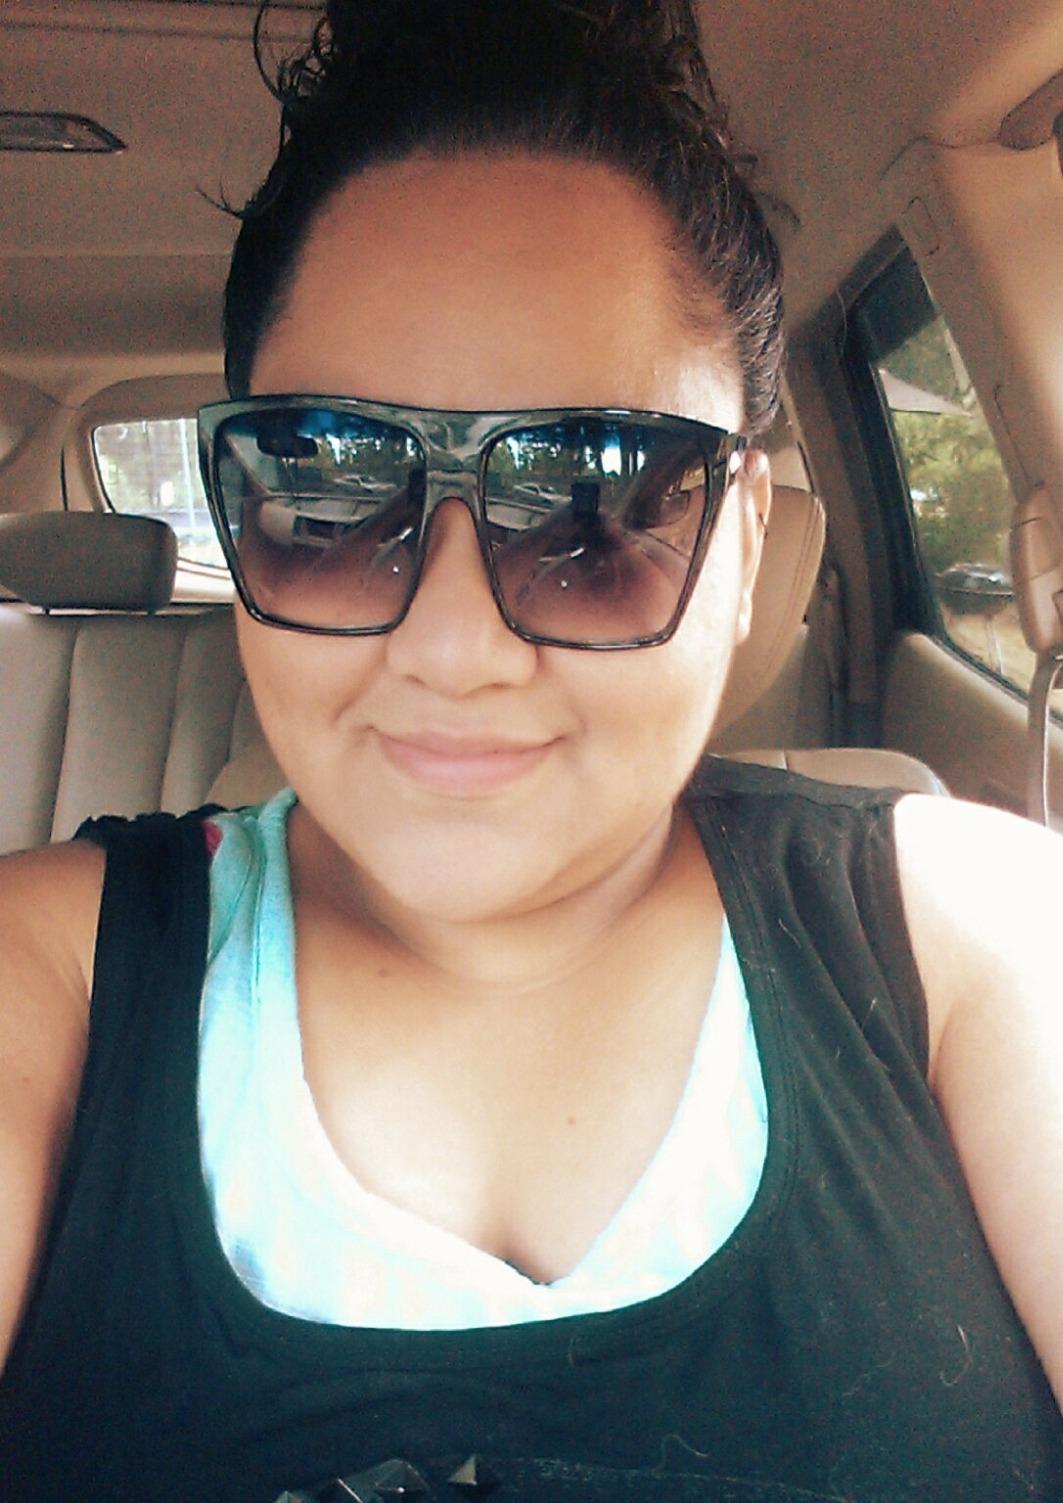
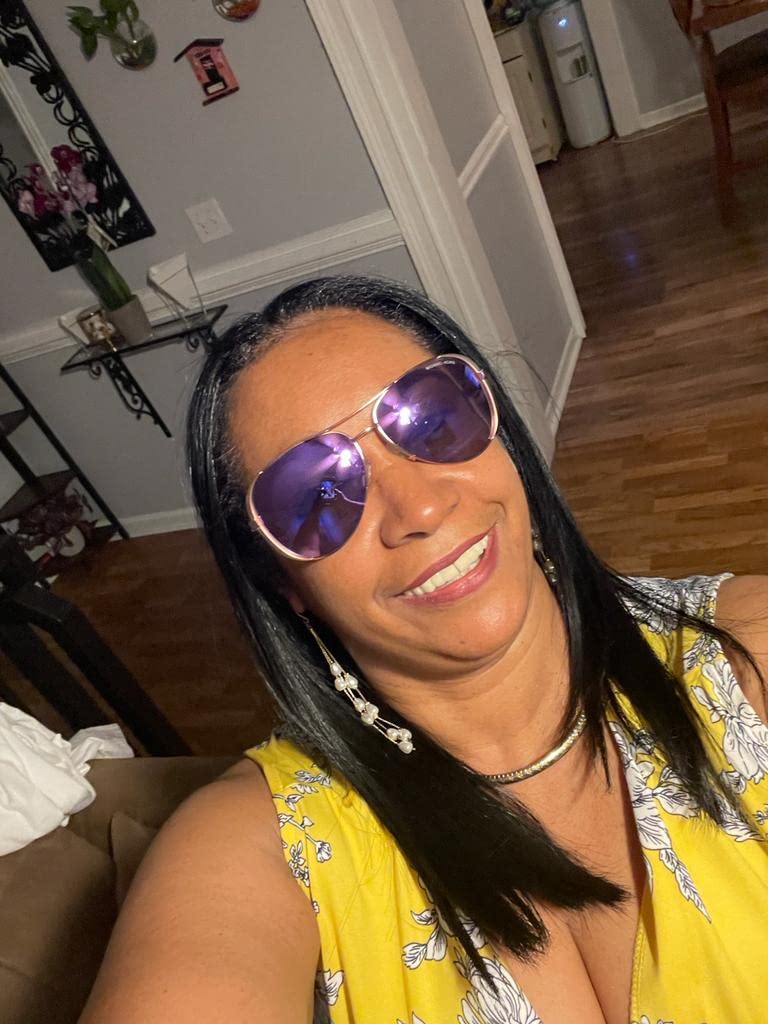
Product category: accessories_sunglasses
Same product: no